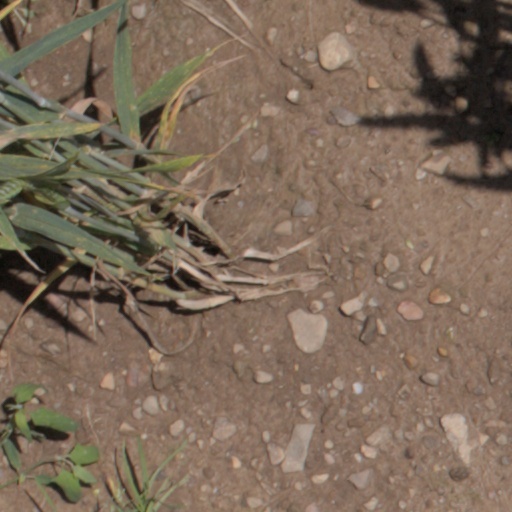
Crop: wheat